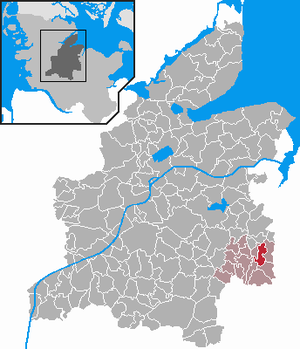
Brügge (Holstein)
Kort
Brügge er en kommune og en by i det nordlige Tyskland, beliggende i Amt Bordesholm i den sydøstlige del af Kreis Rendsborg-Egernførde. Kreis Rendsborg-Egernførde ligger i den centrale del af delstaten Slesvig-Holsten.